Palace Hotel, Tokyo

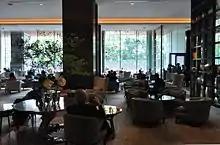
Palace Hotel Tokyo

Palace Hotel Tokyo is a luxury hotel located in the Marunouchi business district of Tokyo, Japan. The hotel has 290 guestrooms and facilities, including 10 restaurants and bars, a spa, a fitness center, swimming pool and a business center.